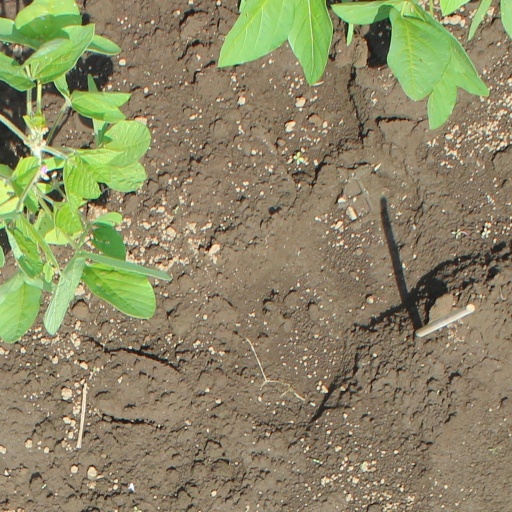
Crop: soybean